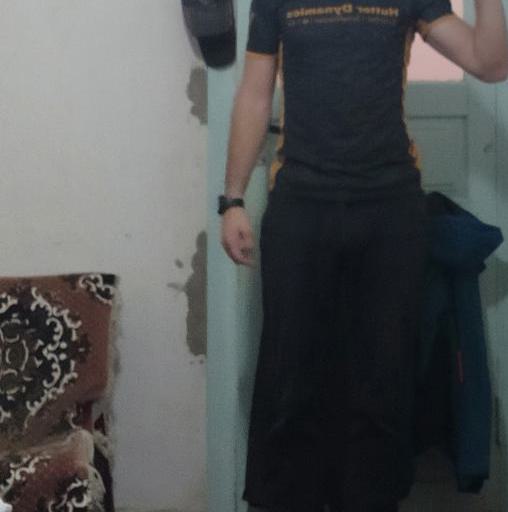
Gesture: no_gesture